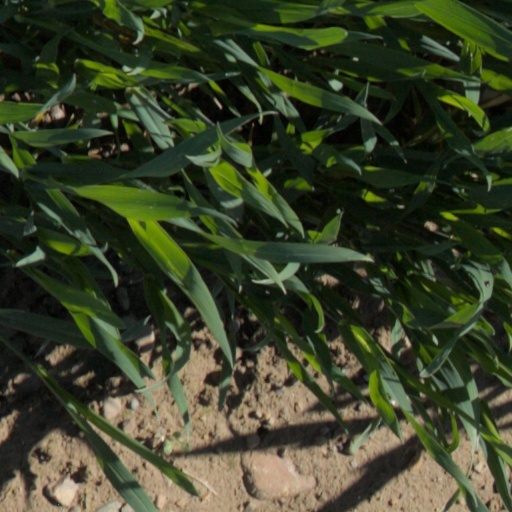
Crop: wheat